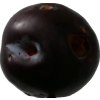
Label: plum